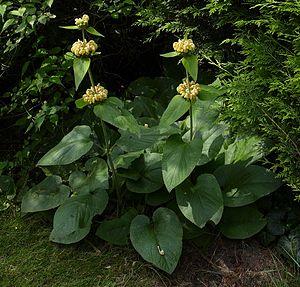
Le genre botanique Phlomis regroupe plus de 100 espèces de plantes vivaces appartenant à la famille des Lamiacées originaires surtout du bassin méditerranéen et d'Asie.